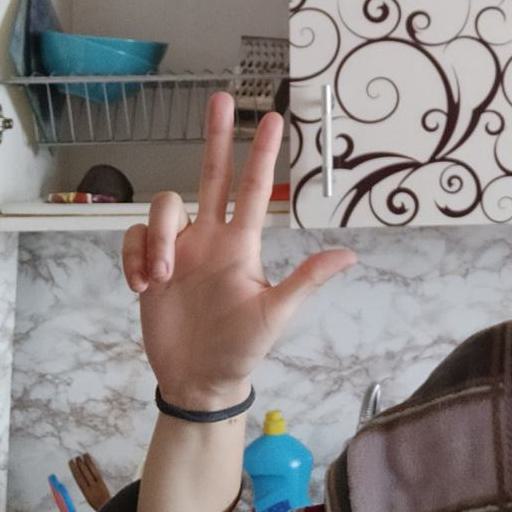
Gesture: three2